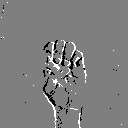
ASL letter: e